Answer in natural language. Consider the 3D positions of the objects in the scene and not just the 2D positions in the image. Is the centerpoint of  potted houseplant with lush green foliage (marked A) at a higher height than modern black sofa (marked B)? Choose between the following options: yes or no
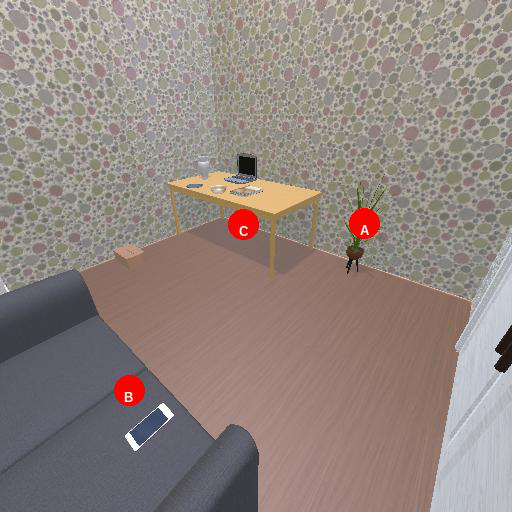
<answer>yes</answer>